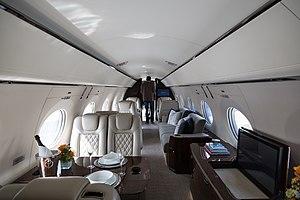
Les Gulfstream G500 et G600 sont des jets d'affaire biréacteurs du constructeur Gulfstream Aerospace. Ils remplacent les G450 et G550.